Guatemalan CID card

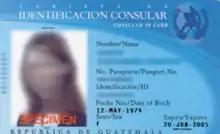
Sample Guatemalan CID card (front side) - issued in the United States beginning in August 2002

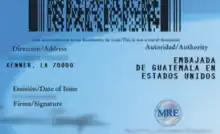
Sample Guatemalan CID card (back side) - issued in the United States beginning in August 2002

The Guatemalan Consular Identification Card (Spanish: Tarjeta de Identificación Consular Guatemalteca, TICG) is an identification card issued by the Government of Guatemala through its consulate offices to Guatemalan nationals residing outside of Guatemala. Also known as the Guatemalan CID card, Guatemala began issuing this consular identification card in the United States in August 2002 following the lead of the Mexican government's foreign consular agents in the United States who began lobbying states, municipalities and financial institutions in the United States to accept the Mexican CID card in March 2002.